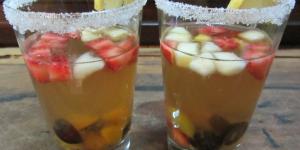
clerico argentino